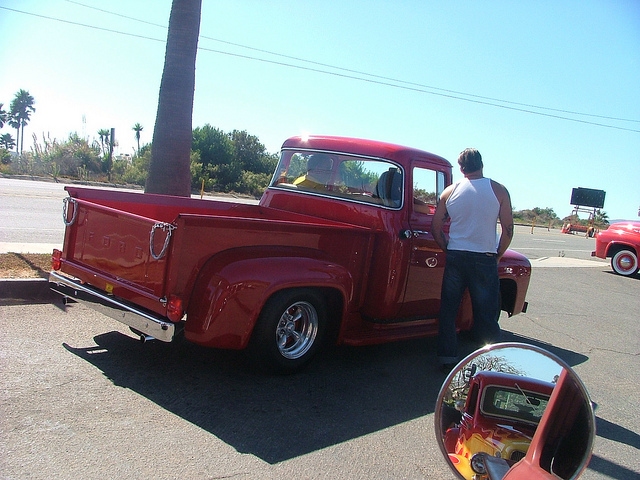
user: Given an image and a question. Answer the question in a short answer. Question: What year is this car? Short Answer:
assistant: 1960